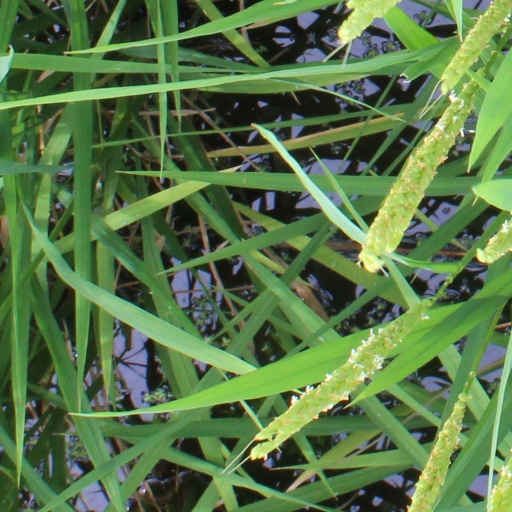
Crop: rice